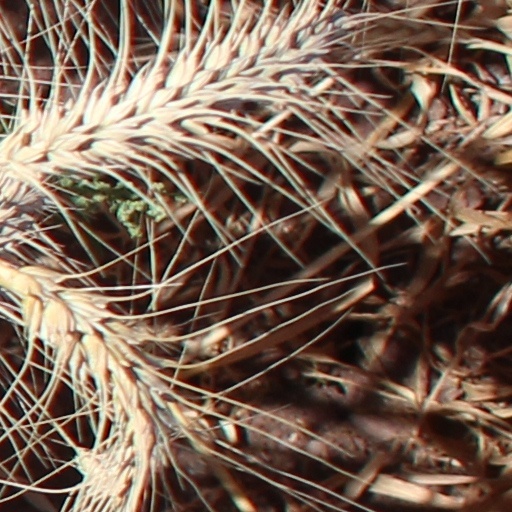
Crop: wheat